Giuseppe Crispi

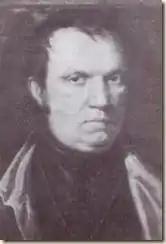
Giuseppe Crispi

Giuseppe Crispi (Arbërisht: Zef Krispi; 1781–1859) was an Italian philologist and bishop of Arbëresh descent. One of the major figures of the Arbëresh community of Sicily of that era, he wrote a number of works on the Albanian language. His nephew, Francesco was the Prime Minister of Italy in the late 19th century.